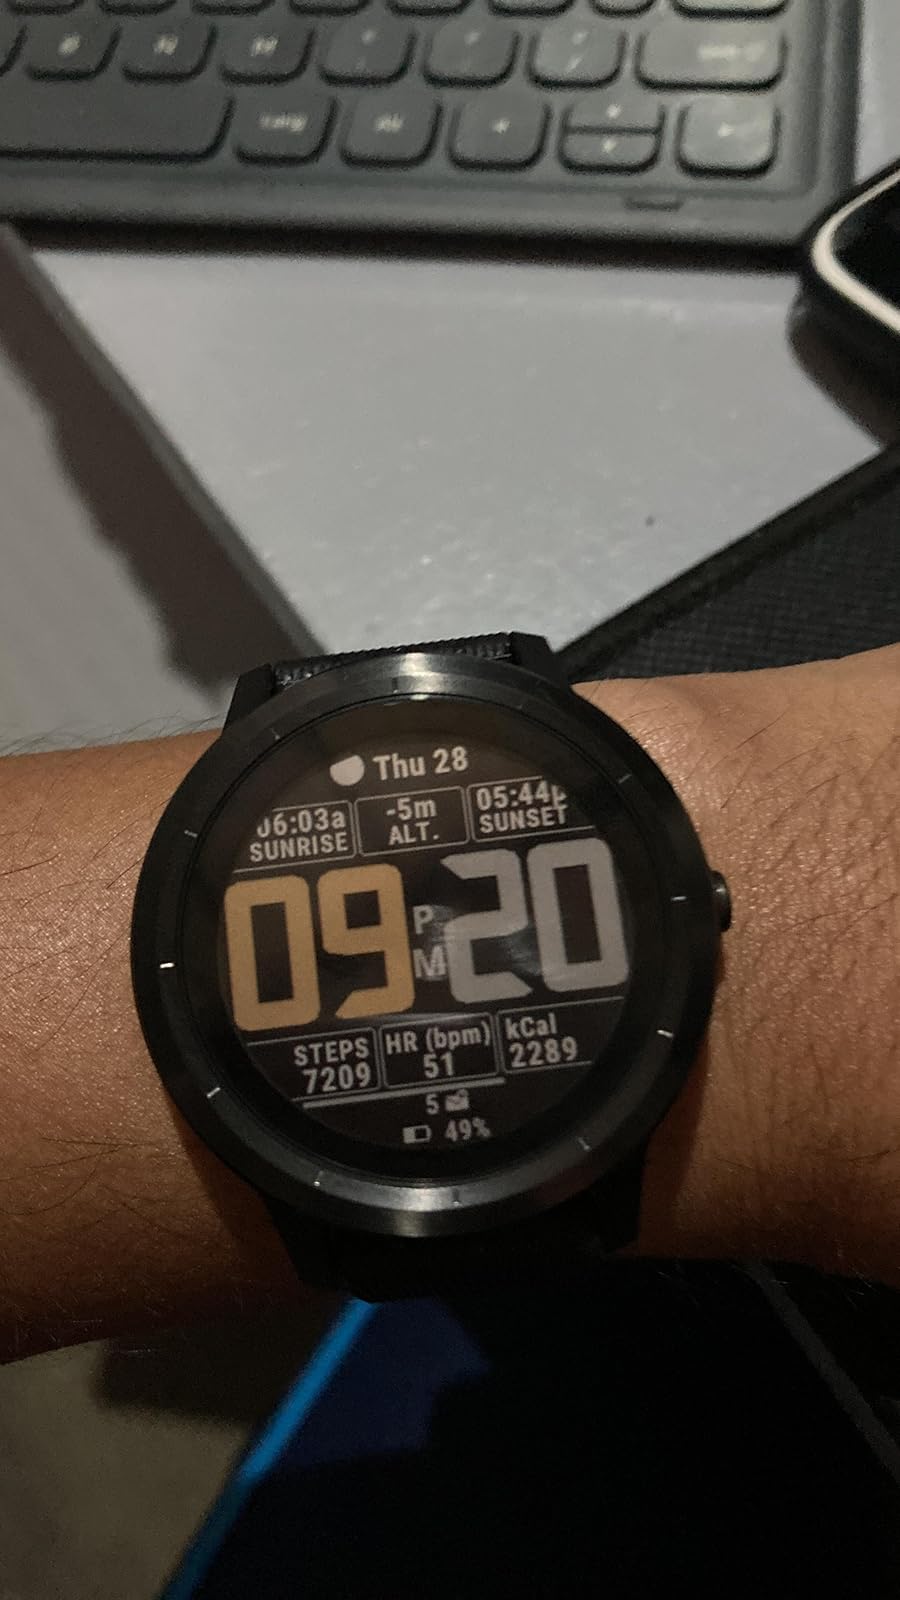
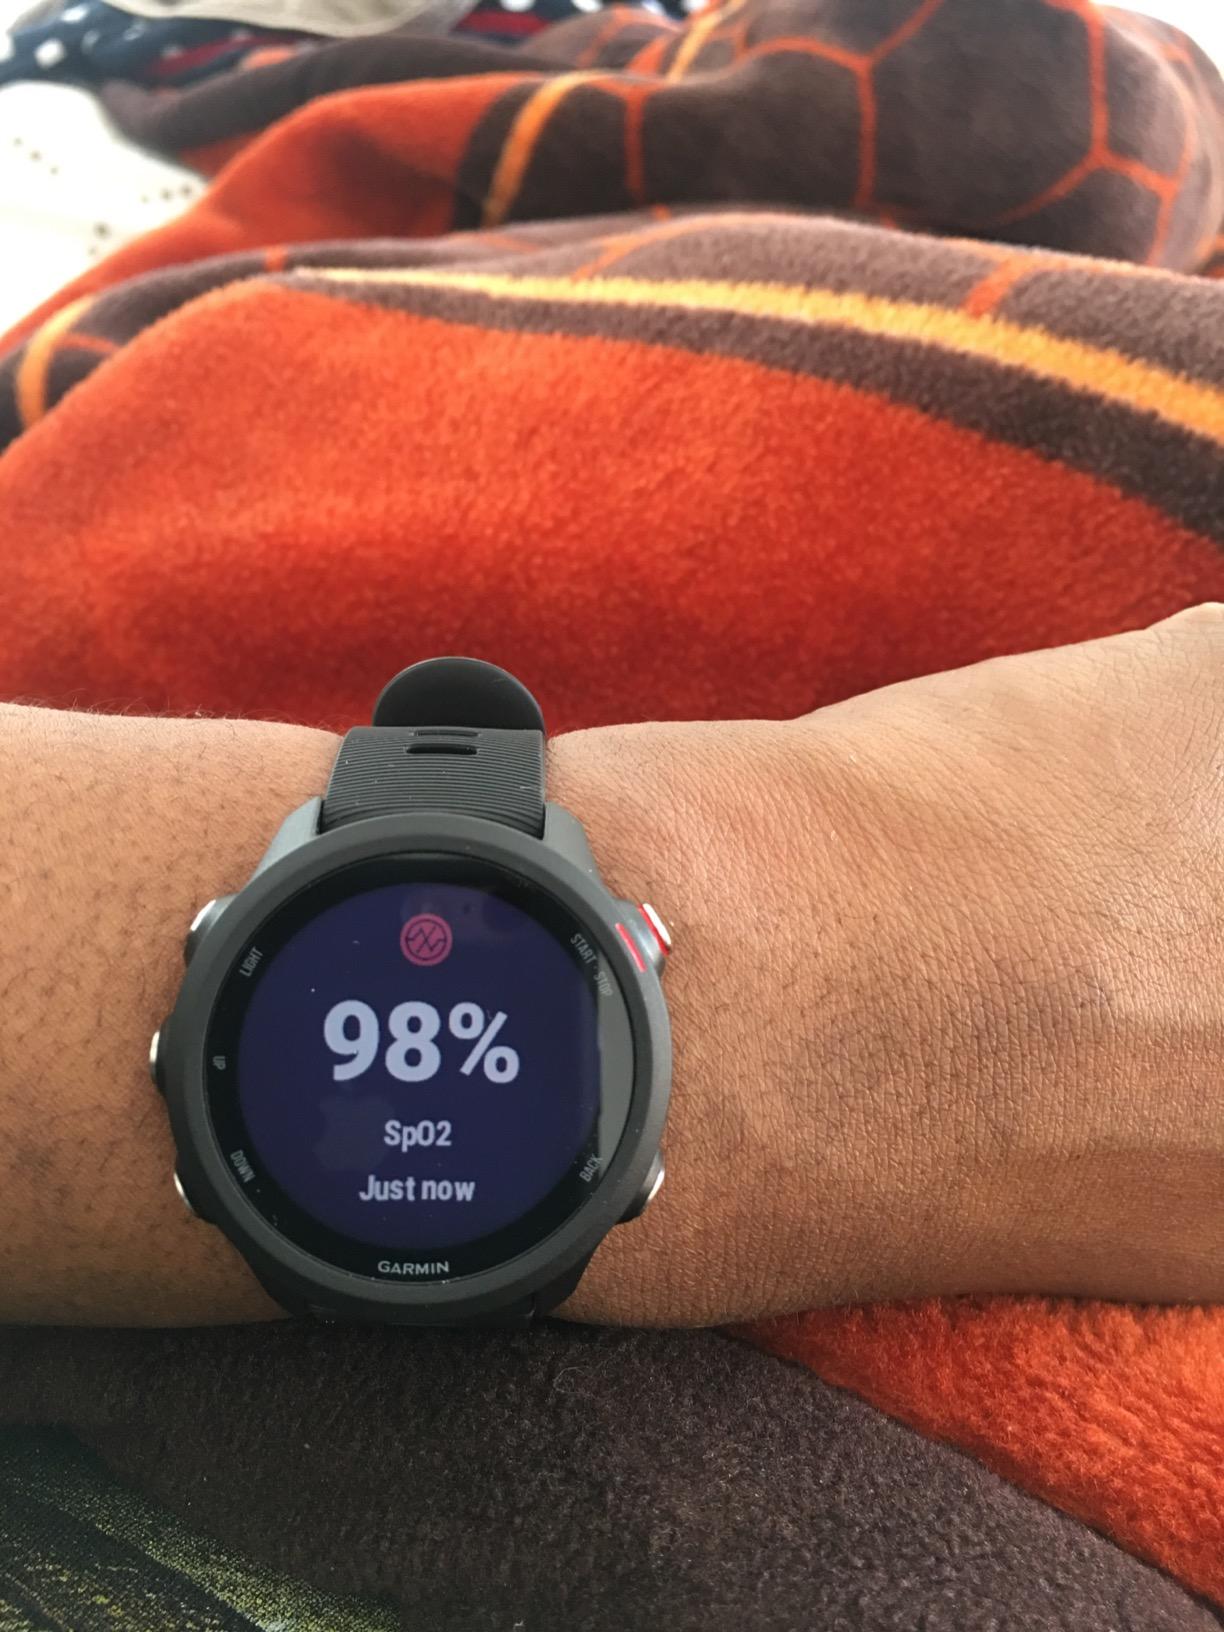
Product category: smartwatch
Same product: no